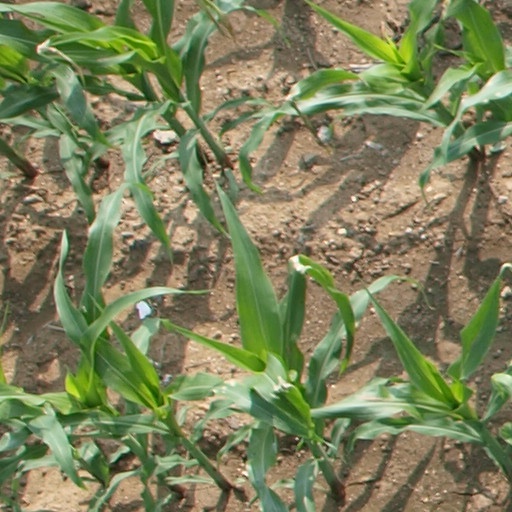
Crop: maize; corn